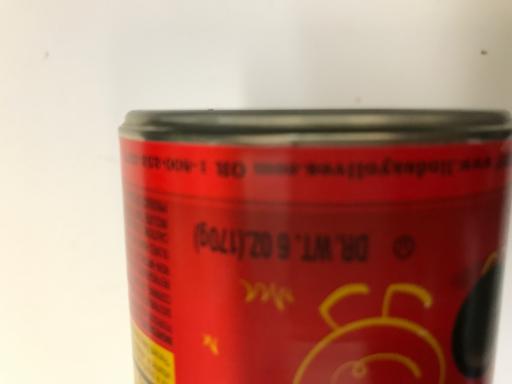
Waste category: metal